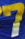
Number: 7